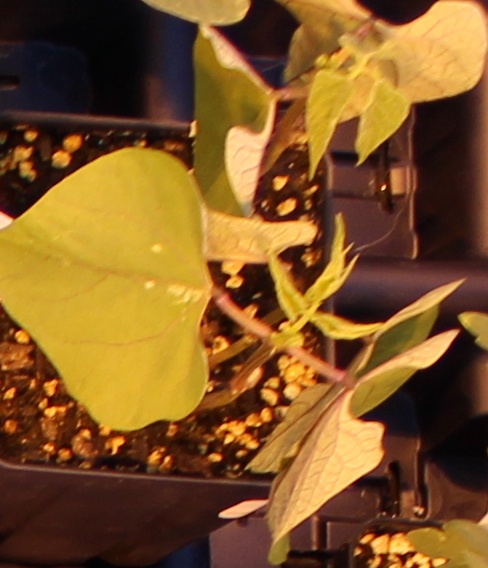
Label: Blackbean